Ralph Solecki

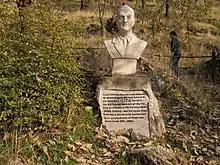
Ralph Solecki statue at Shanidar Cave archaeological Park

Ralph Stefan Solecki (October 15, 1917 – March 20, 2019) was an American archaeologist. Solecki was born in Brooklyn, New York in October 1917, the son of Polish immigrants – Mary (nee Tarnowska), a homemaker, and Casimir, an insurance salesman.